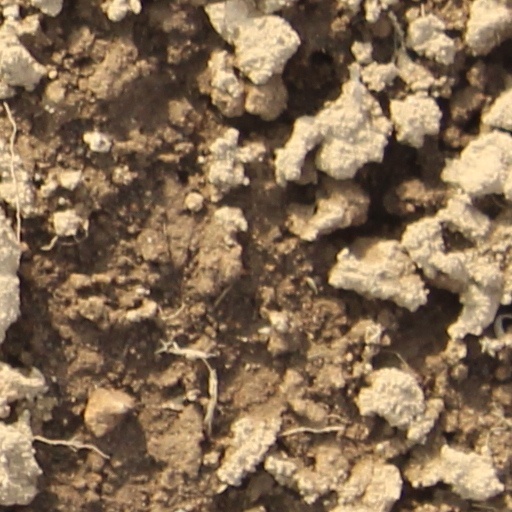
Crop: wheat